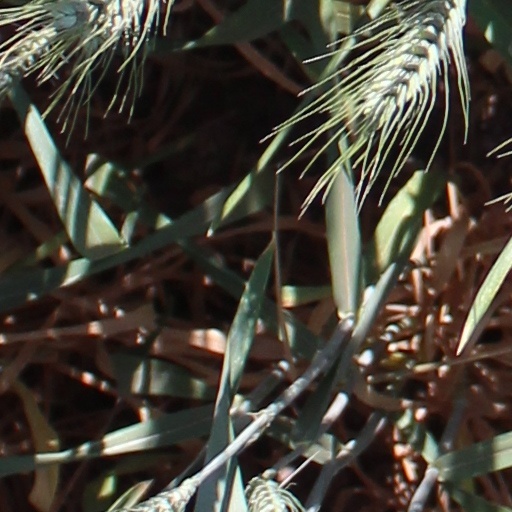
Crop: wheat